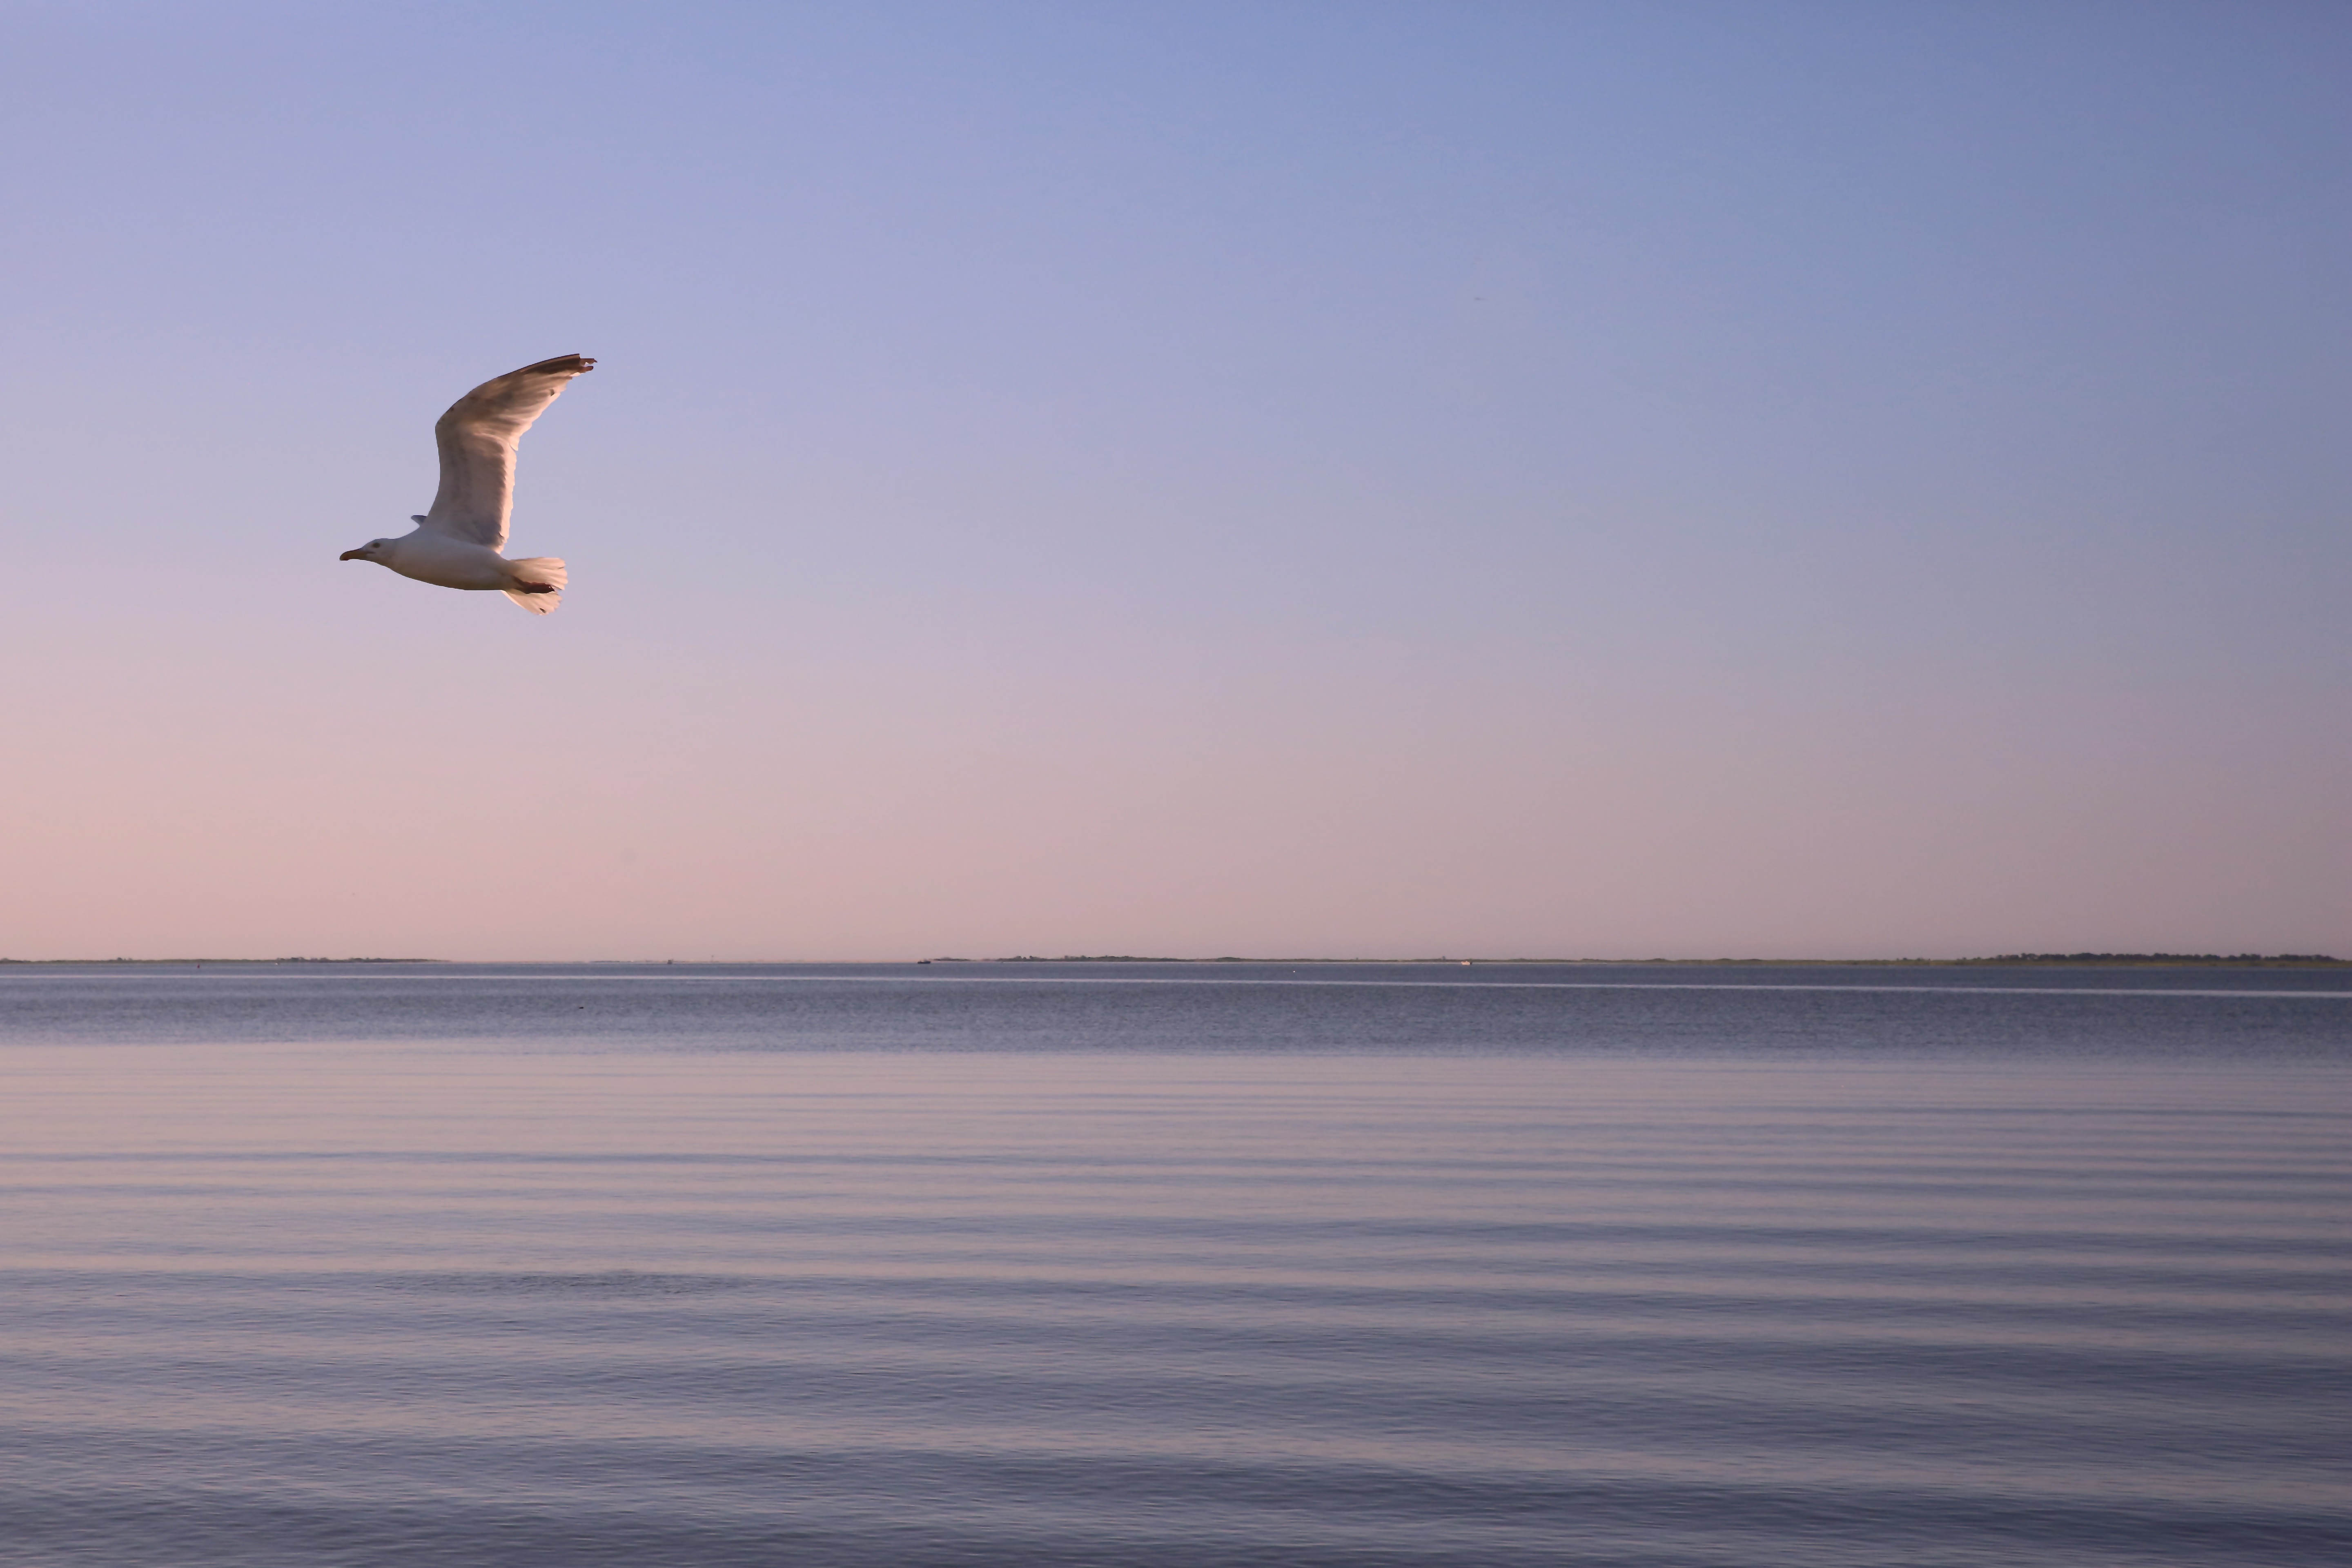
beach, sea, coast, ocean, horizon, bird, sunrise, sunset, morning, shore, wave, dawn, seabird, dusk, gull, charadriiformes